The Manna Machine

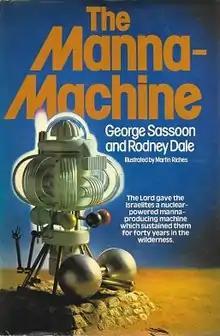
First edition (publ. Sidgwick & Jackson)

The Manna Machine is a 1978 book by George Sassoon and Rodney Dale, based upon a translation of the section of the Zohar called The Ancient of Days that concludes that a machine had created algae as food for human beings in biblical times.